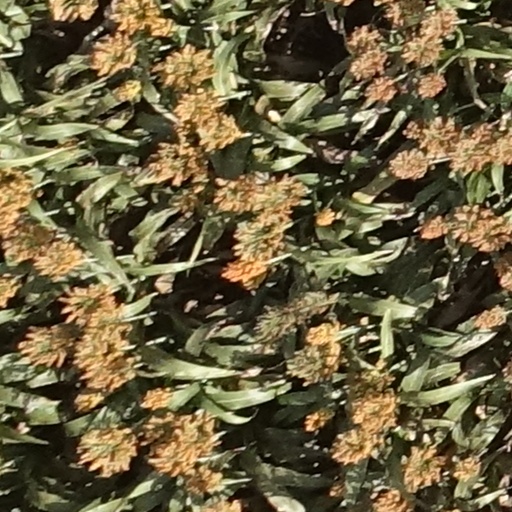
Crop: sorghum